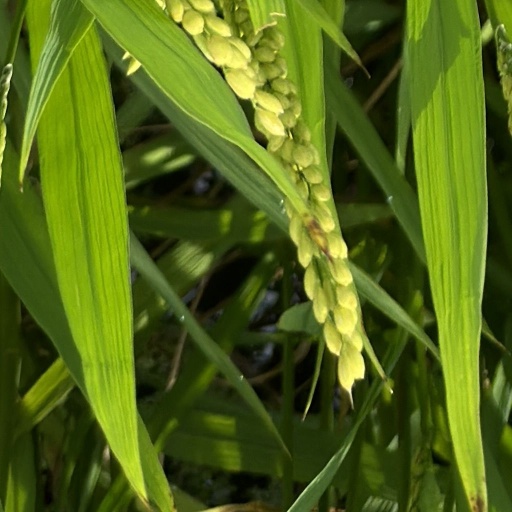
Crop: rice